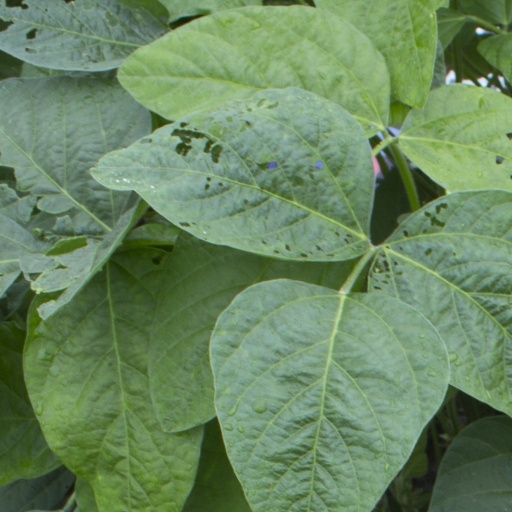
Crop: soybean